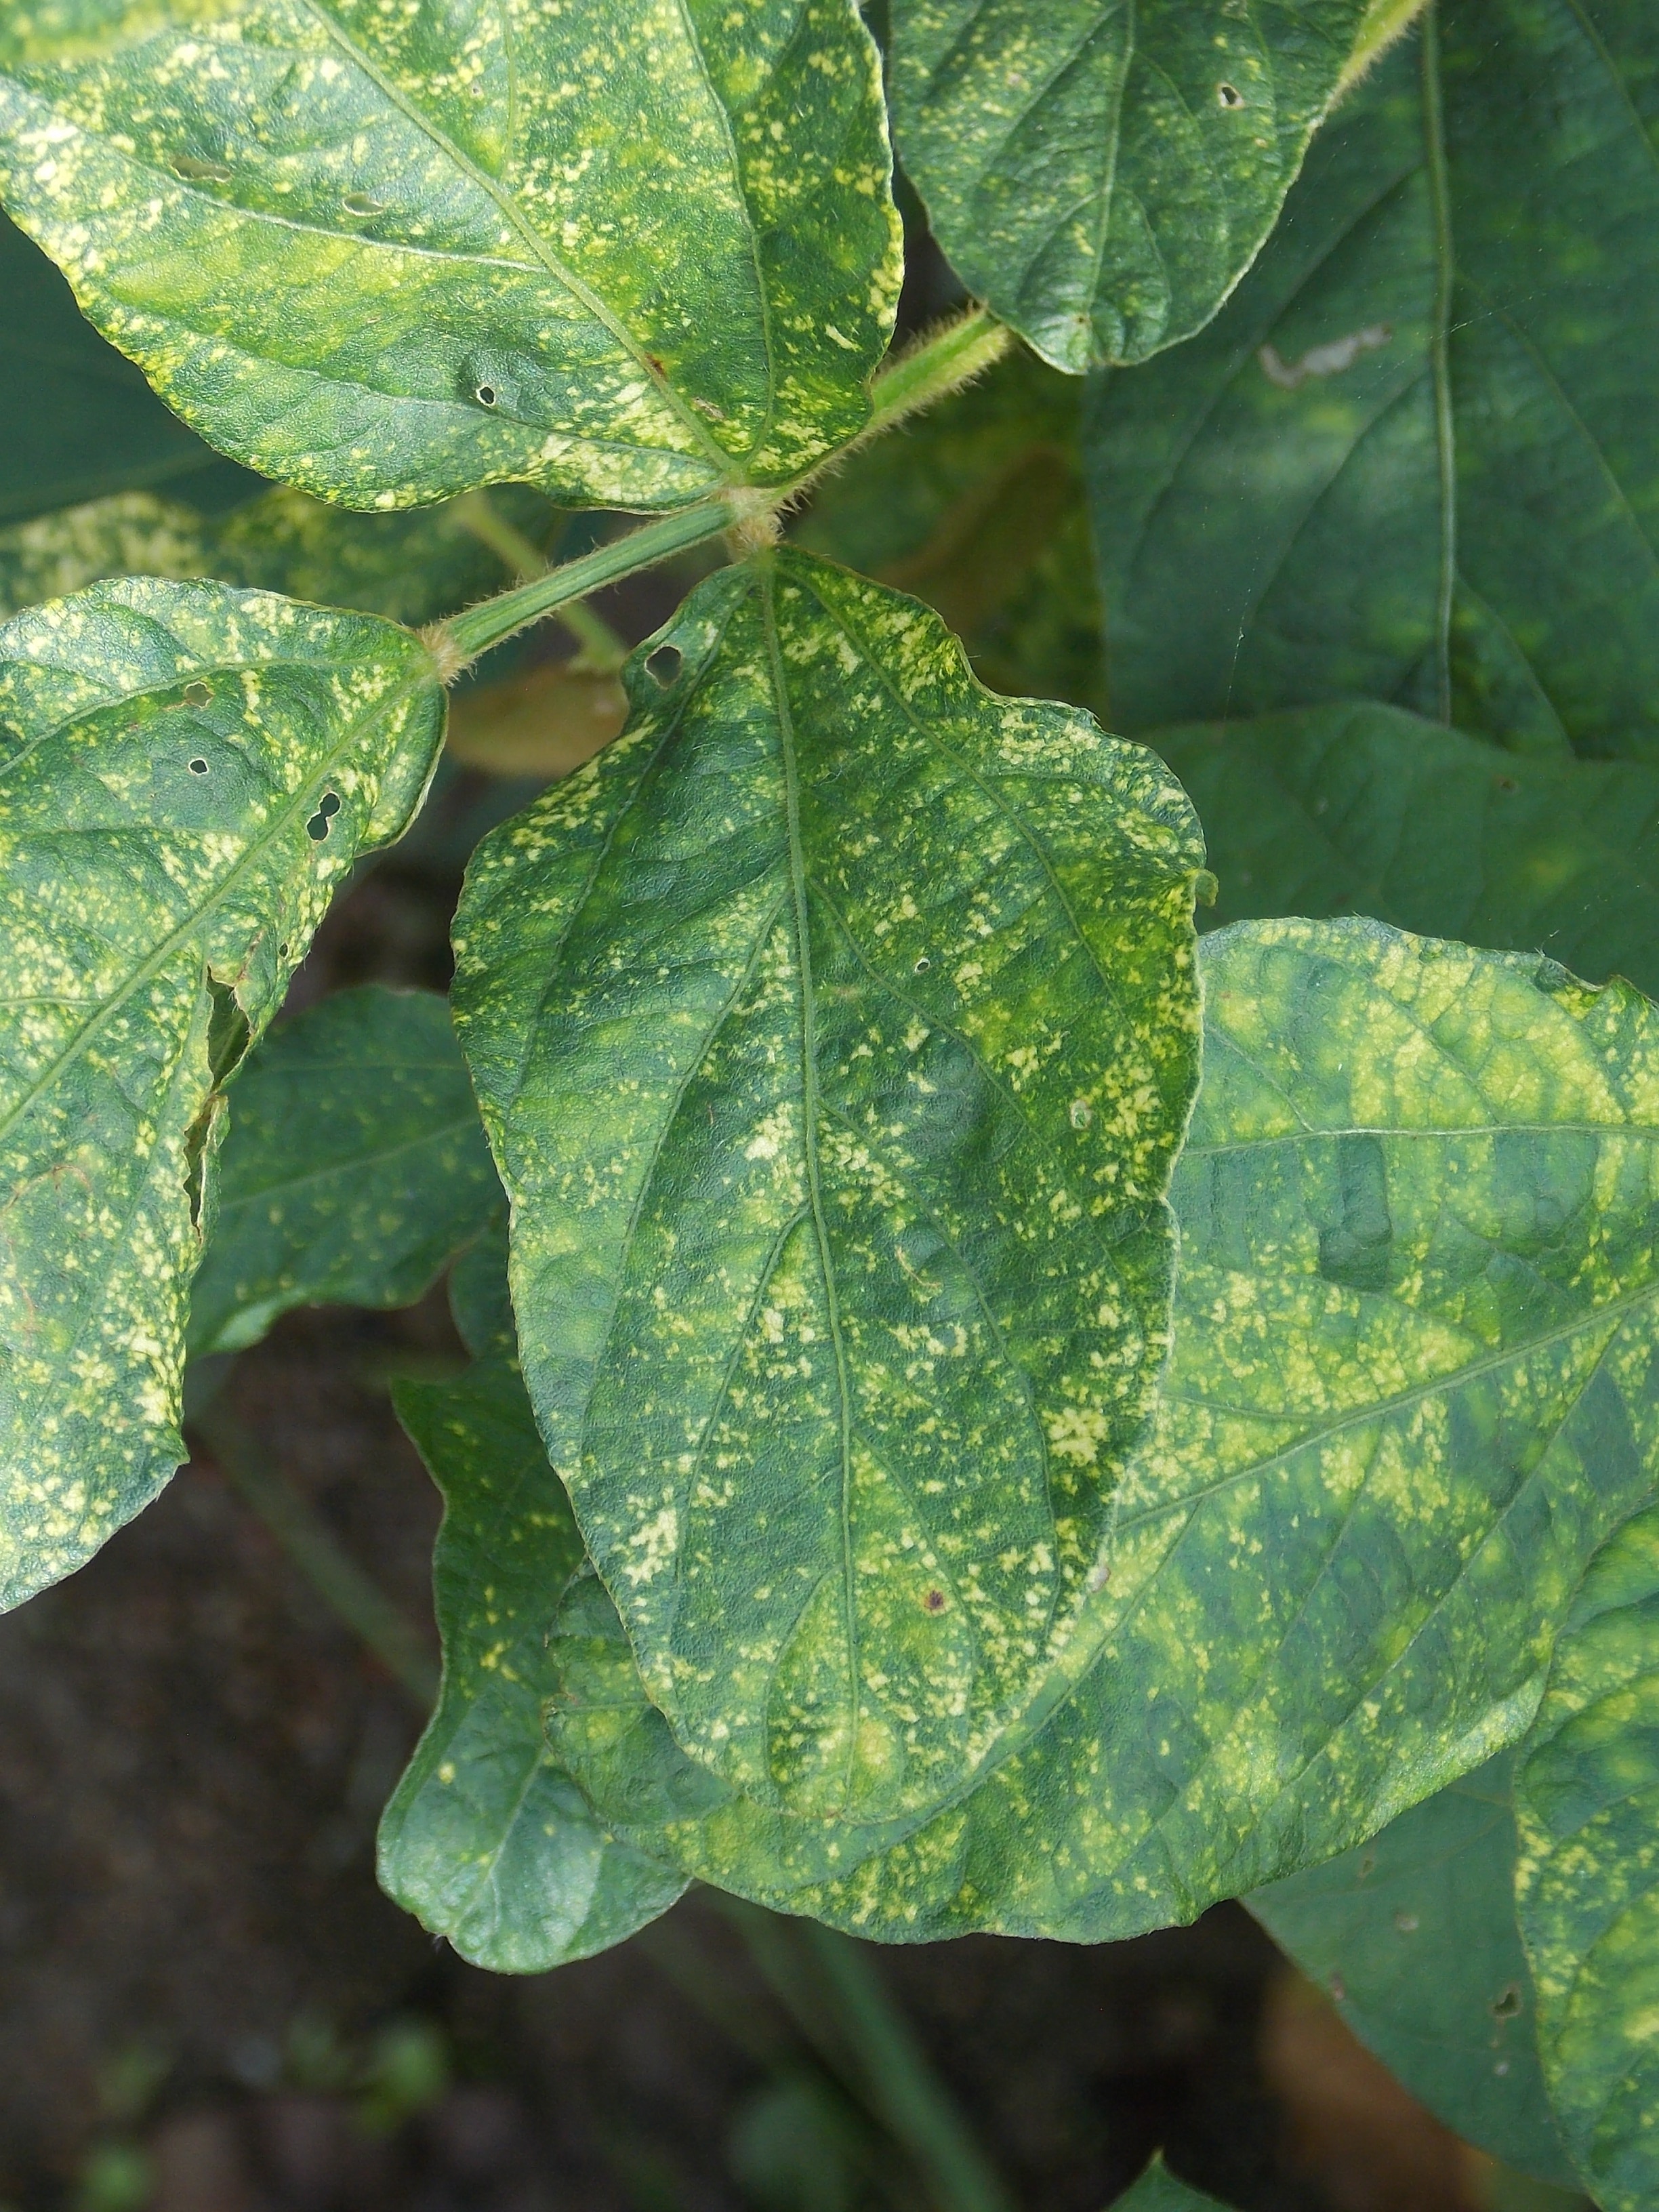
Label: Disease